Marcia Rodd

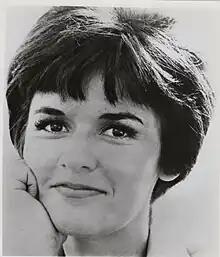
Rodd, 1970s promotional photo

Marcia Rodd is an American actress, singer, and director. After studying theatre at Northwestern University, she moved to New York City and began a successful career as a stage actress.